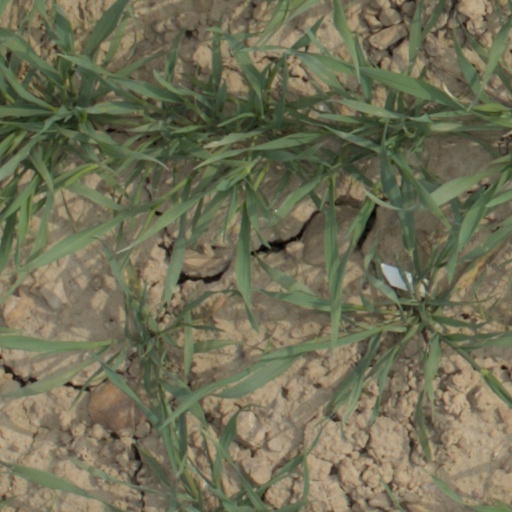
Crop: wheat